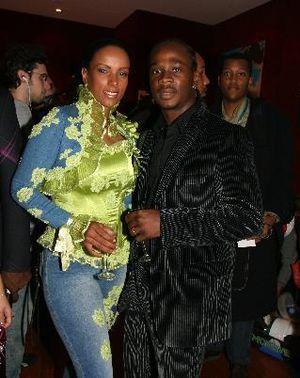
Admiral T, de son vrai nom Christy Campbell, né le 29 mars 1981 aux Abymes en Guadeloupe, est un auteur-compositeur-interprète, producteur, disc jockey et acteur français. Admiral T publie son premier album, Mozaïk Kréyòl, le 13 juillet 2003 sur le label Don's Music. Il suit le 15 mai 2006 d'un deuxième album, Toucher l'horizon, qui contient notamment des featurings de Kassav', Diam's, Rohff et le groupe jamaïcain TOK. L'album fait son entrée à la 9ᵉ place du classement des meilleures ventes de CD en France.